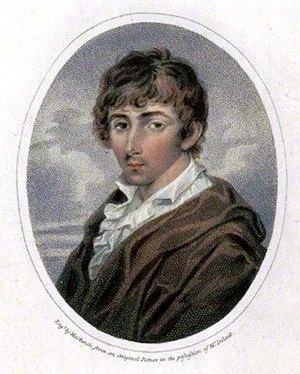
William Henry Ireland est un faussaire britannique né le 2 août 1775 à Londres et mort le 17 avril 1835 dans cette même ville. Il défraie la chronique dans les années 1790 en présentant à son père, le graveur Samuel Ireland, des documents inédits concernant William Shakespeare, parmi lesquels des pièces de théâtre entièrement inédites. Le public s'emballe, mais la vérité finit par éclater : tous ces documents sont des faux réalisés par le fils Ireland. Après la révélation du scandale, il poursuit une carrière beaucoup moins notable d'écrivain et poète en Angleterre et en France, sans jamais renier la supercherie qui l'a brièvement rendu célèbre.